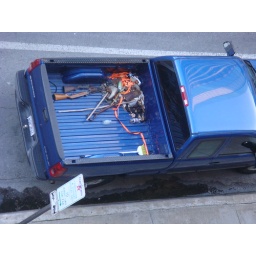
This truck was parked outside our building on 4th St. Only in Texas.